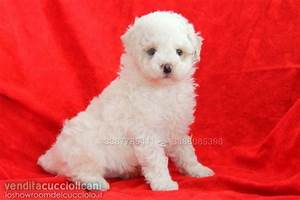
Label: cane